SCR 1044

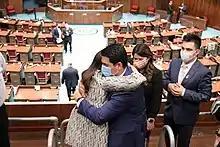
Rep. Michelle Udall embraces Jose Patiño, an immigrant leader, while ALIENTO founder Reyna Montoya (right) cries inside the gallery of the House of Representatives after SCR 1044 passed 33-27.

The Arizona House of Representatives voted 33-27 to approve SCR 1044 on May 10, 2021. The House vote was composed of House Democrats and four House Republicans that supported the measure, while the remaining 27 Republicans opposed it. With the approval in the Senate and House the proposal was referred to the ballot for November 8, 2022.